Luke's Lost Lamb

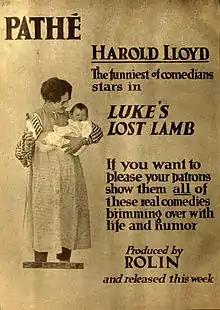

Luke's Lost Lamb is a 1916 American short comedy film starring Harold Lloyd.